Sellafield

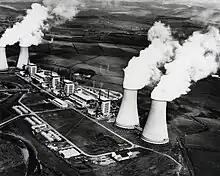
Calder Hall, United Kingdom – The world's first industrial-scale nuclear power station. The four reactors have two shared turbine halls between 1 & 2 and between 3 & 4.

The Magnox Swarf Storage Silo is a large building on the Sellafield Site which contains intermediate level fuel cladding swarf waste arising from reprocessing Magnox reactor fuel. Once expended fuel was removed from the Magnox reactors, the magnesium cladding was removed prior to the chemical processing of the fuel rod. To accomplish this, the fuel can was fed through a machine known as a "decanner" which stripped the cladding off the inner rod creating the swarf of broken magnesium alloy cladding as a waste product.